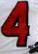
Number: 4